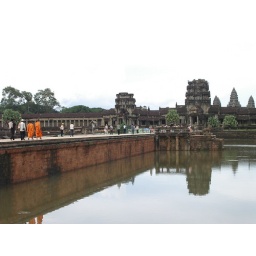
The bridge across Angkor Wat moat, filled with tourists and requisite Buddhist monks in their orange garb.